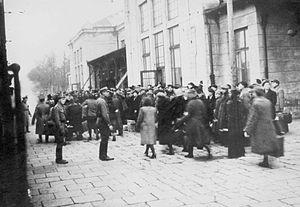
Maus est une bande dessinée de l'Américain Art Spiegelman publiée de 1980 à 1991 aux États-Unis. L'œuvre se fonde sur les entretiens entre l'auteur et son père, rescapé des camps de la mort : c'est le récit de la transmission de la Shoah, en particulier les persécutions et l'extermination des Juifs en Pologne dans les années 1930 et 1940.
Le ghetto de Sosnowiec était un ghetto pour les Juifs créé par les autorités nazies en Pologne occupée pendant la Shoah polonaise.